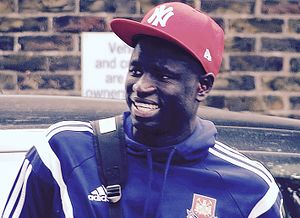
Cheikhou Kouyaté
Cheikhou Kouyaté, er en senegalesisk fodboldspiller. Han spiller for West Ham i Englands Premier League.